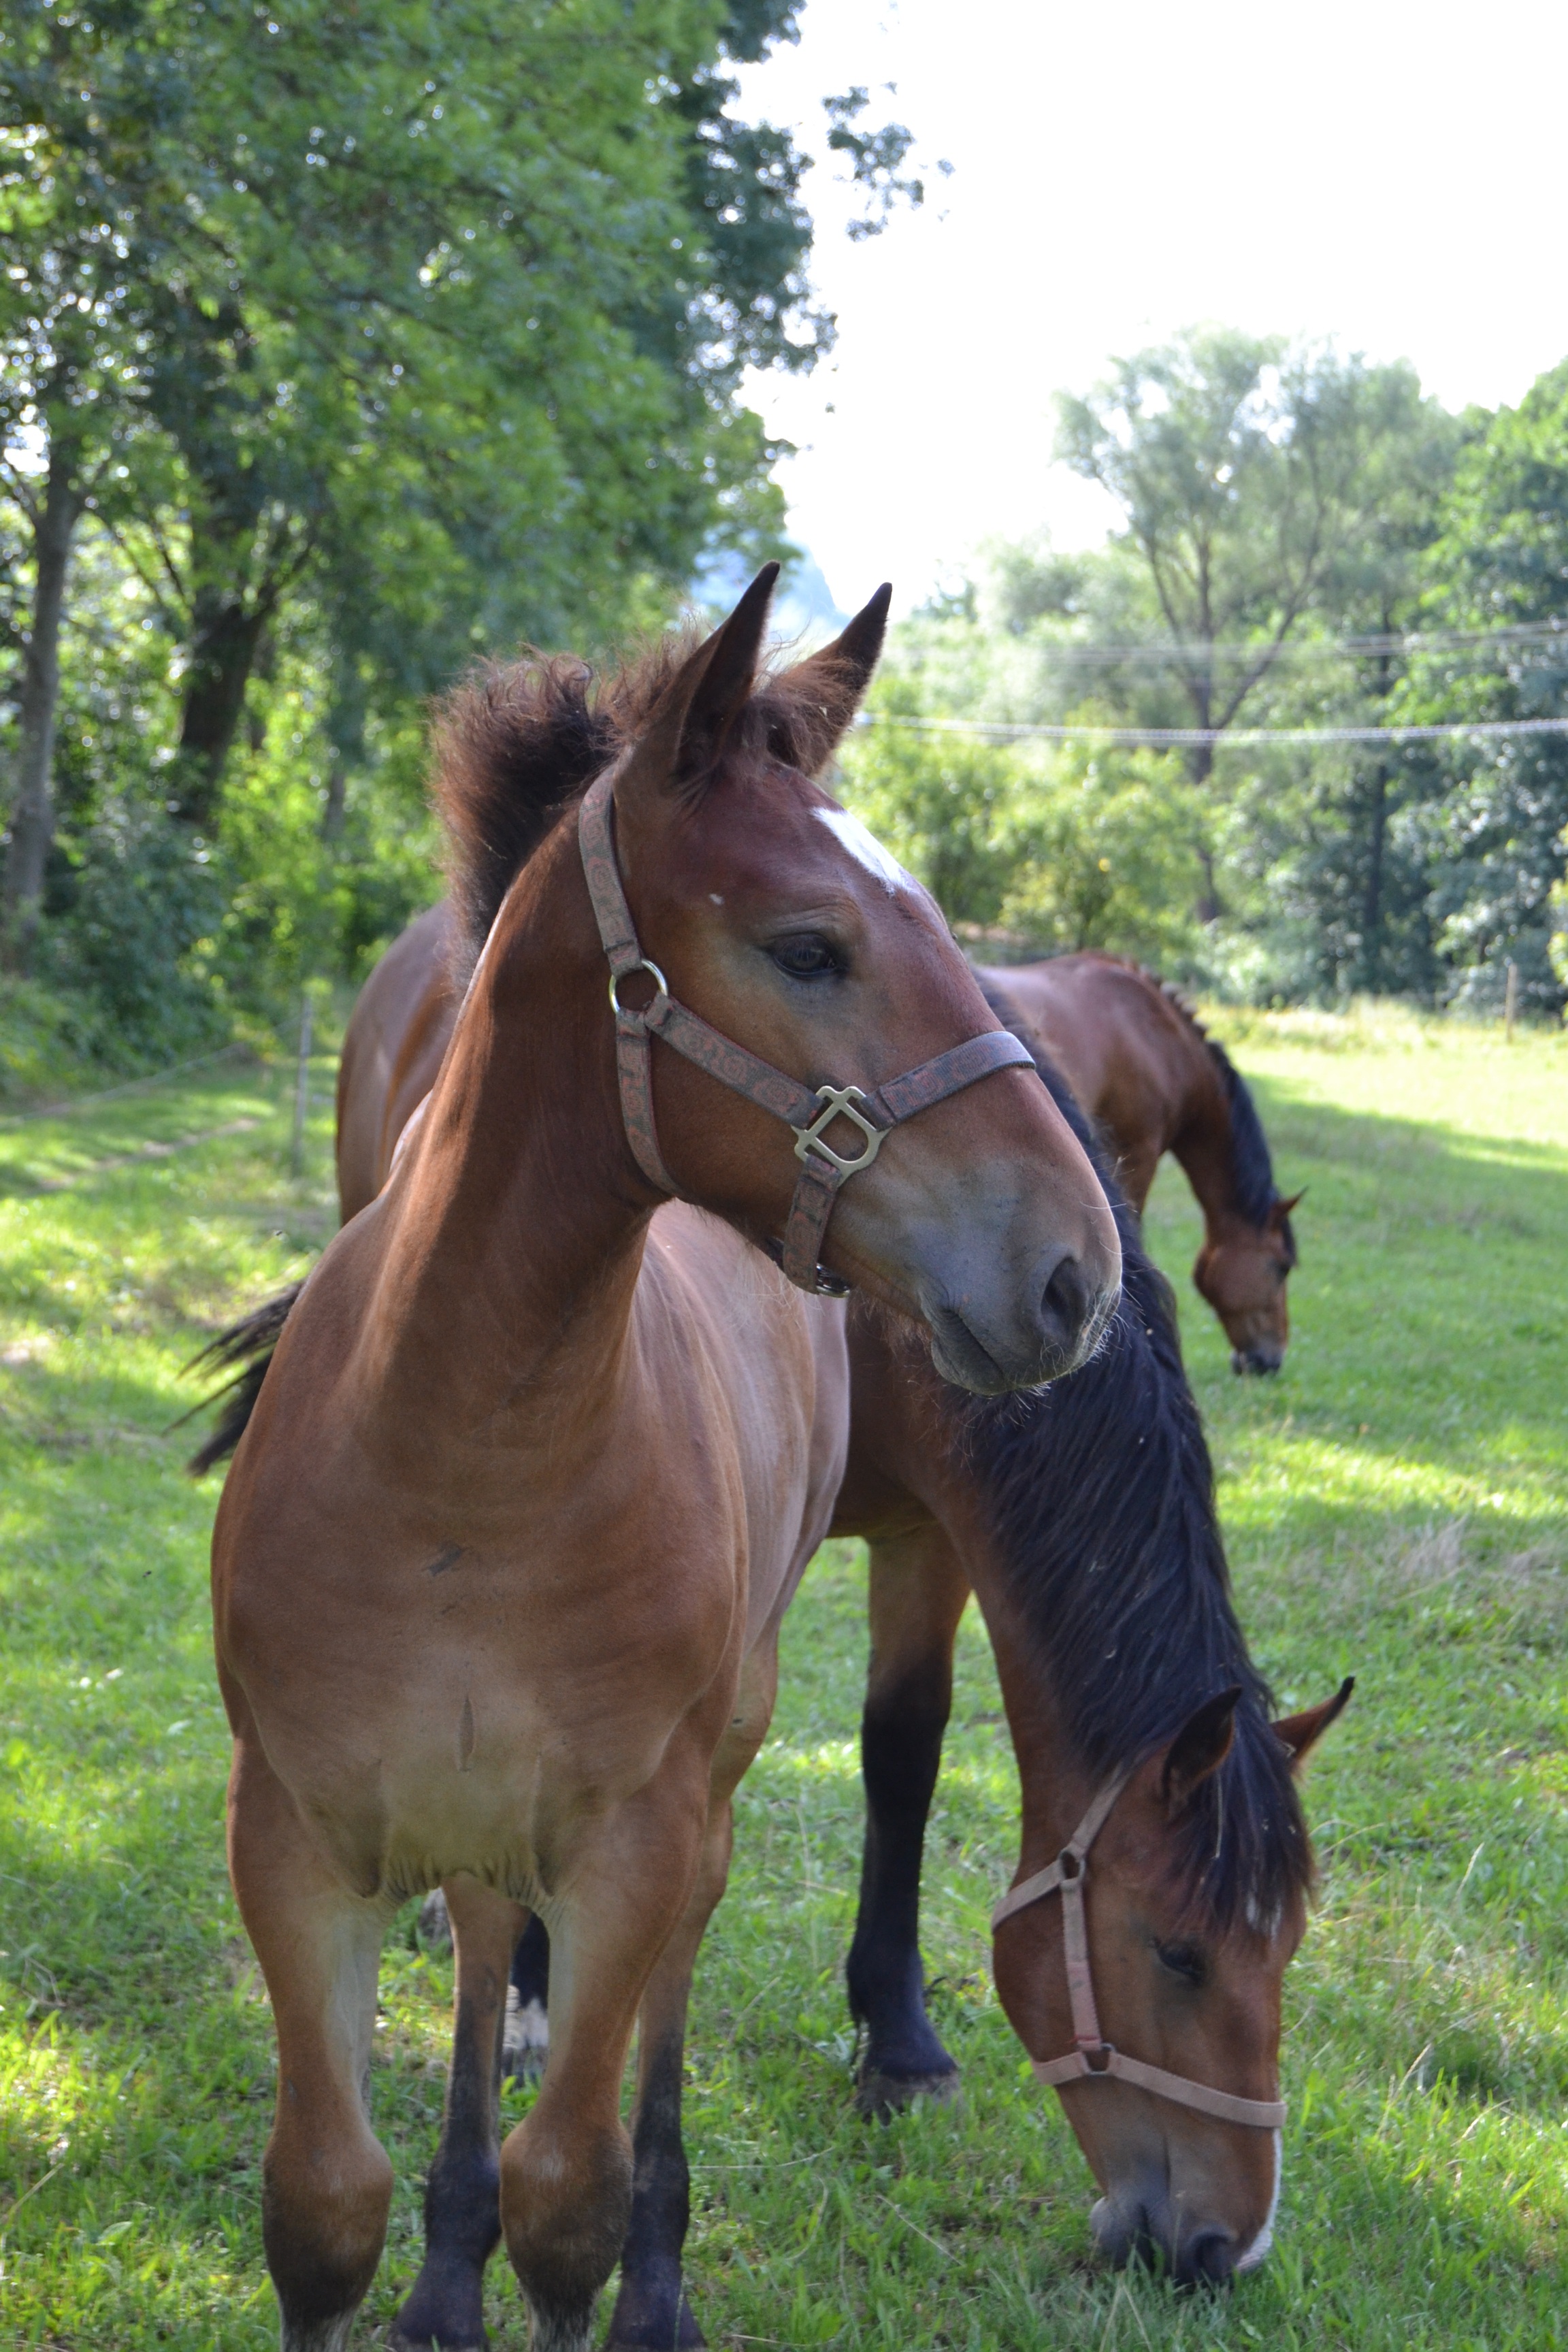
grass, group, meadow, pen, animal, range, green, herd, pasture, grazing, horse, rein, mammal, stallion, mane, bridle, horses, vertebrate, mare, cub, foal, colt, halter, equestrianism, pack animal, eventing, trail riding, horse like mammal, mustang horse, horse harness